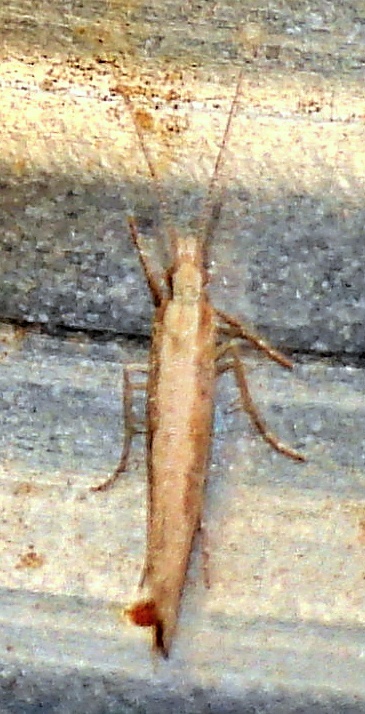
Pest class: diamondback_moth